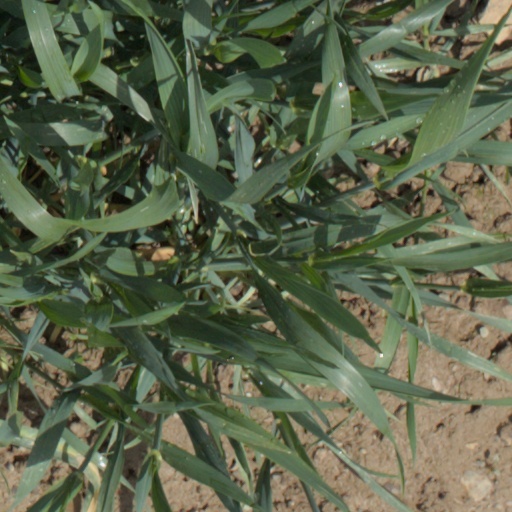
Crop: wheat